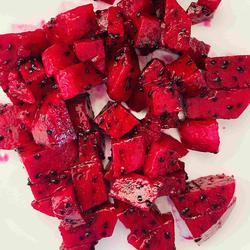
Label: Dragonfruit